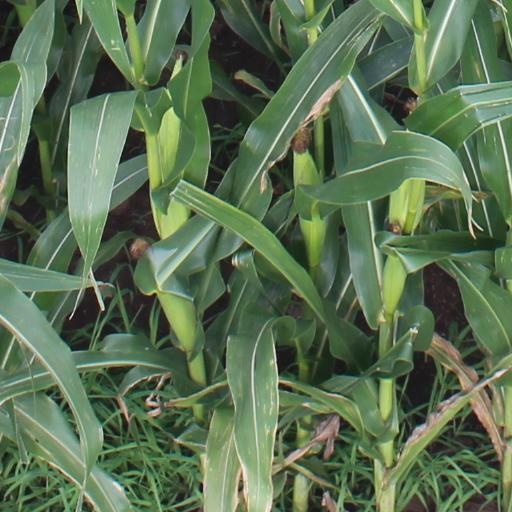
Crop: maize; corn